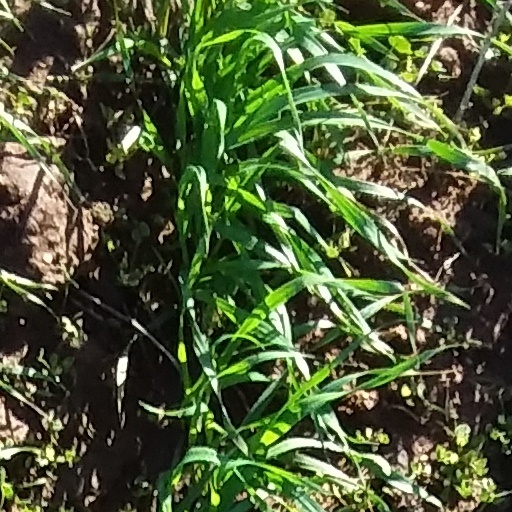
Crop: wheat